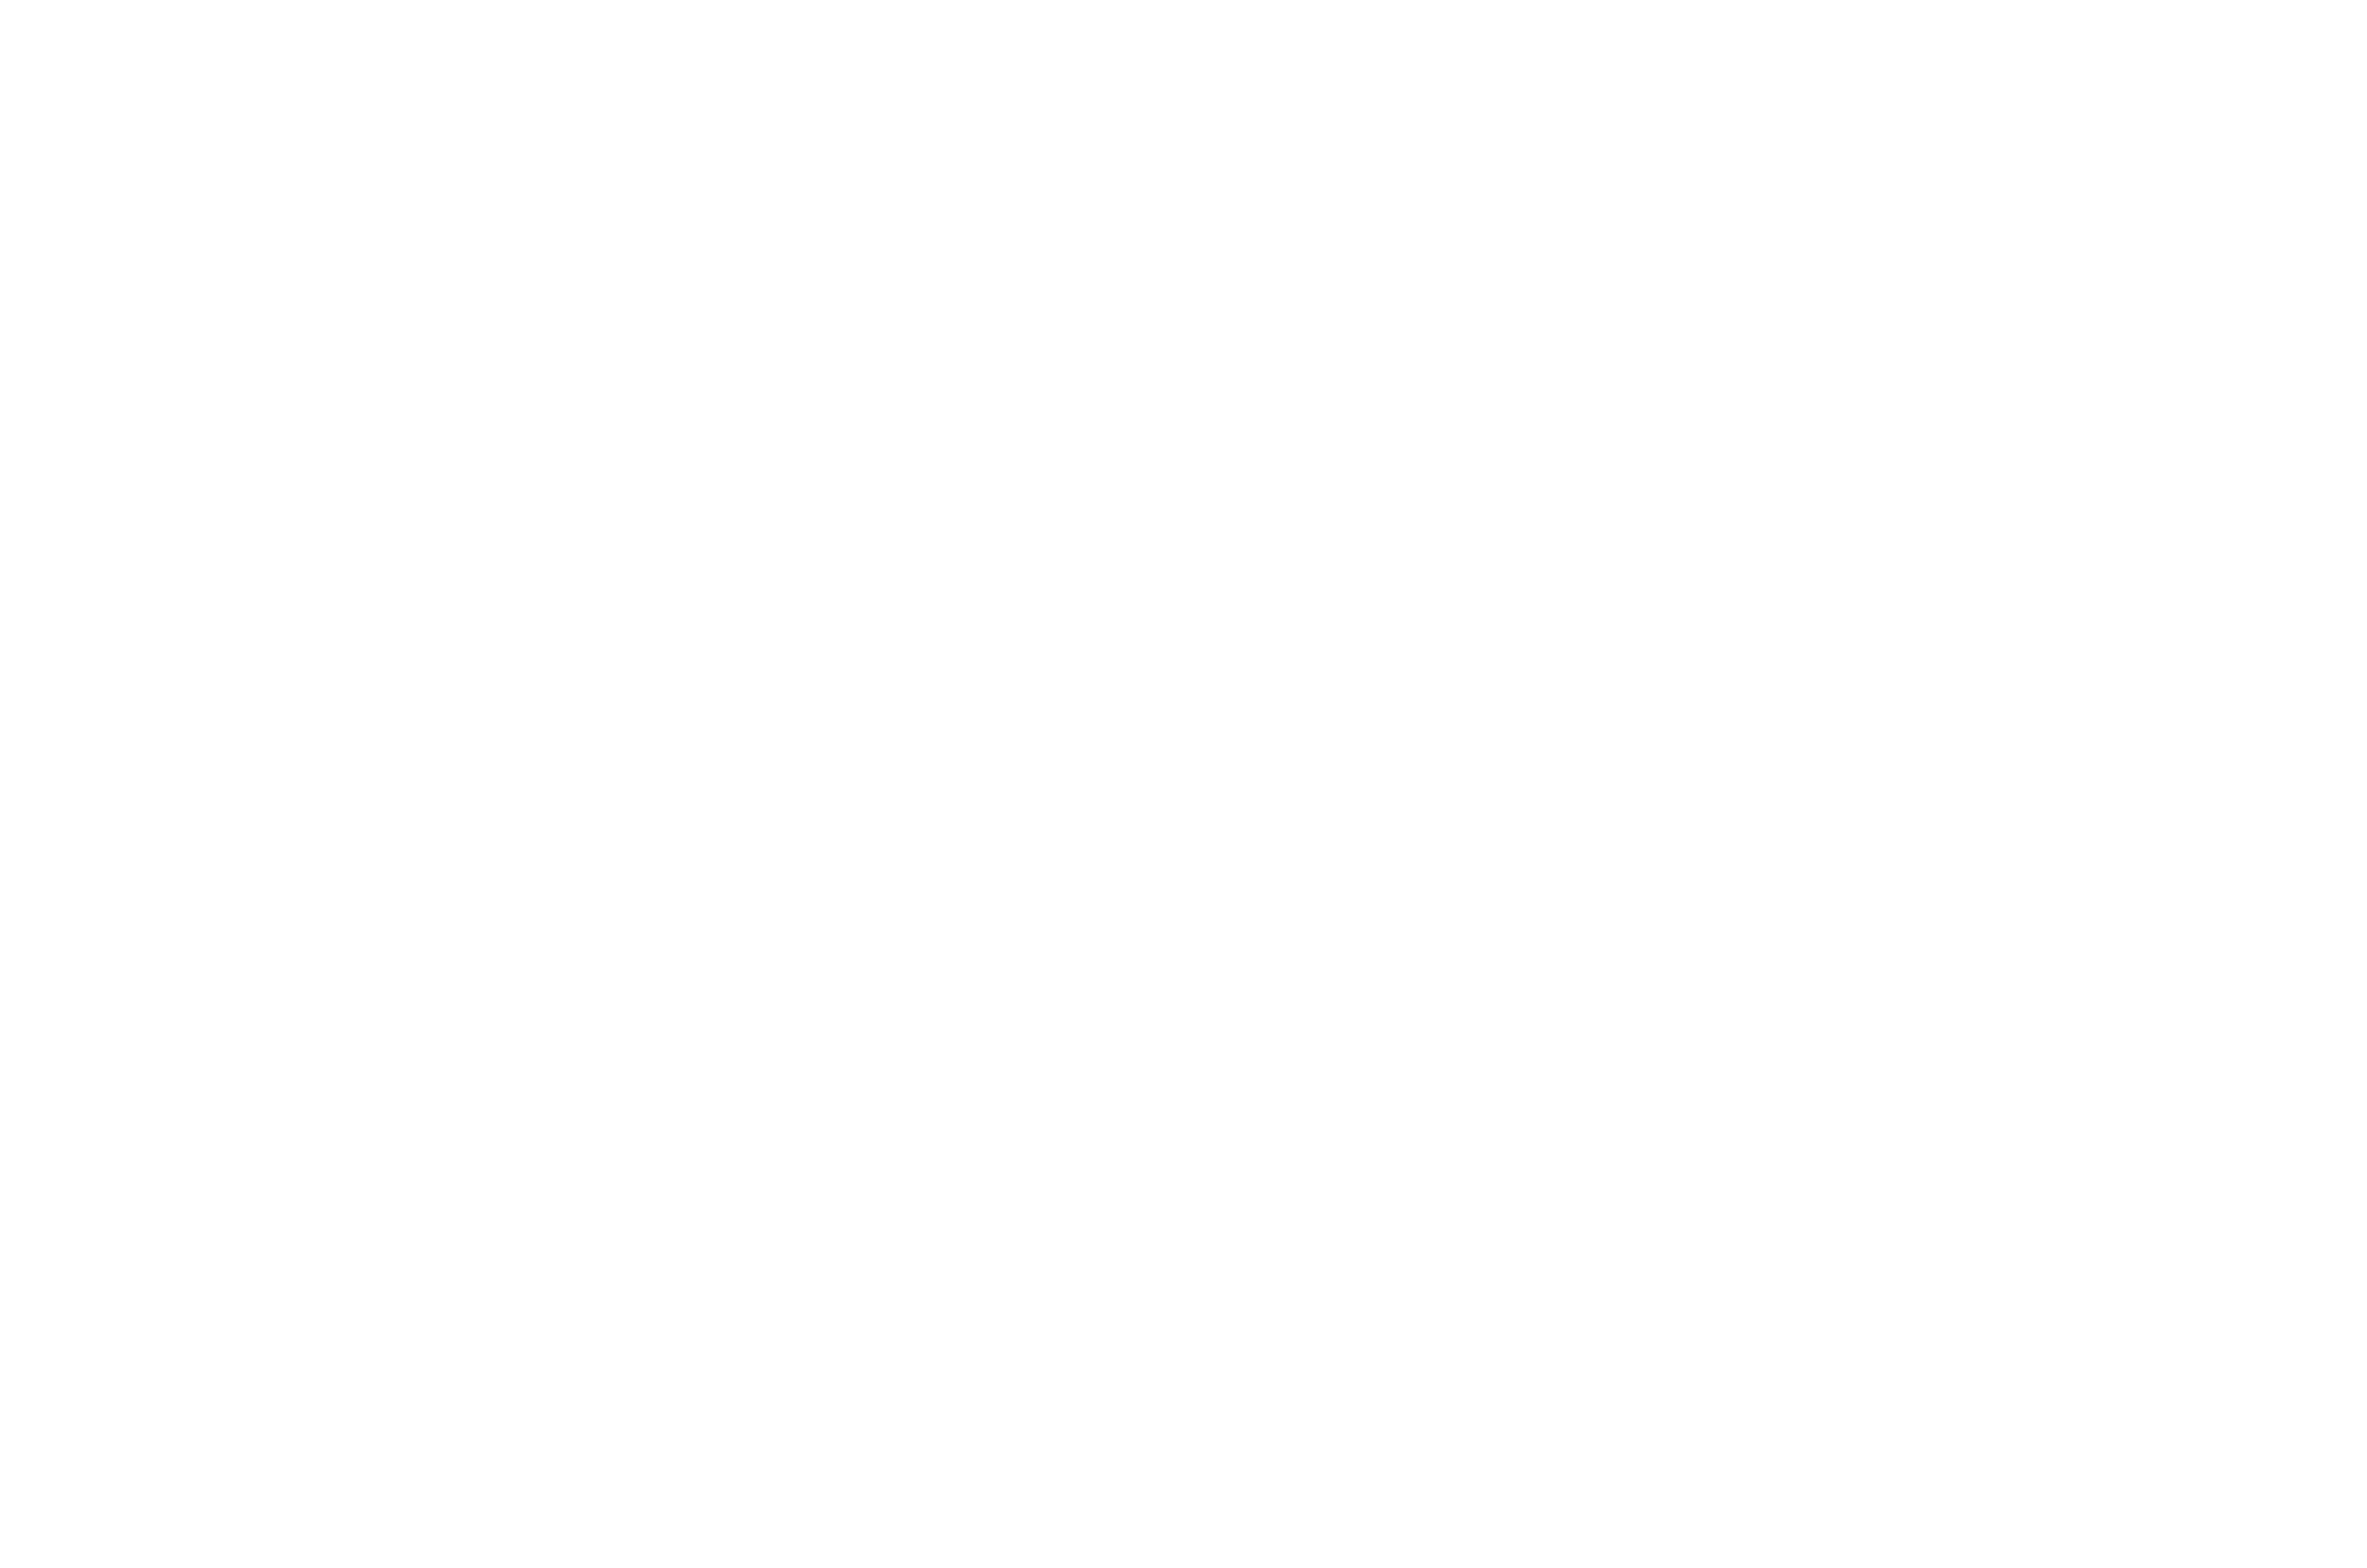
tree, forest, snow, white, field, line, product